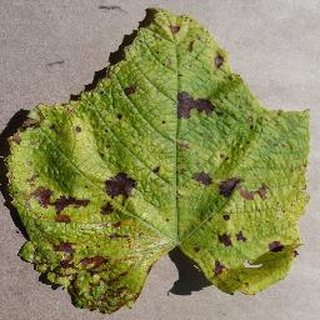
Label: grape_leaf_blight